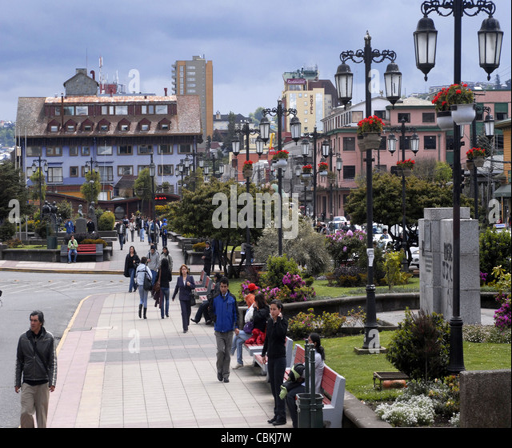
street at the city center